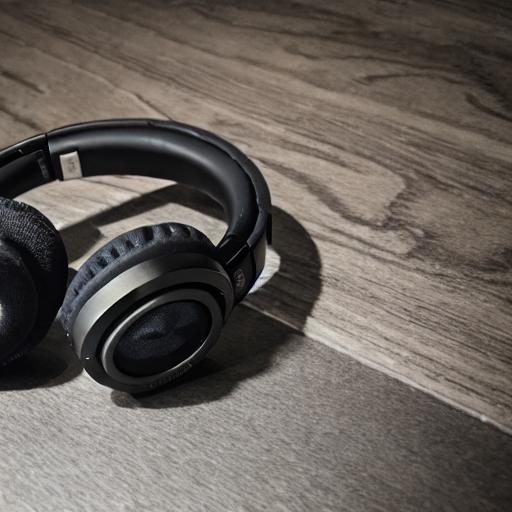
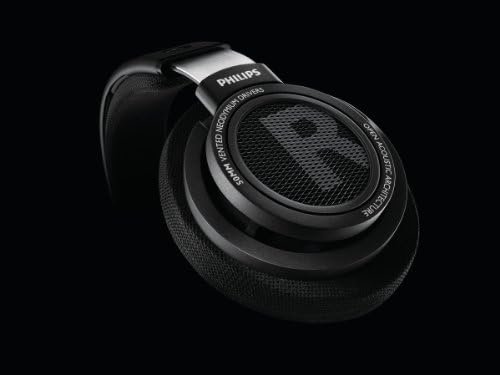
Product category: headphones
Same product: no